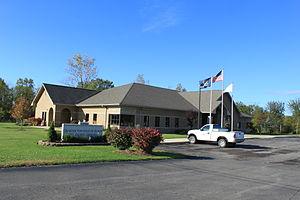
Huron Charter Township est un township du comté de Wayne, dans l'État américain du Michigan. La population était de 15 879 habitants au recensement de 2010. Huron a reçu son nom de la rivière Huron, qui traverse le township du coin nord-ouest au coin sud-est. Le township de Huron abrite trois Metroparks situés le long de la rivière.